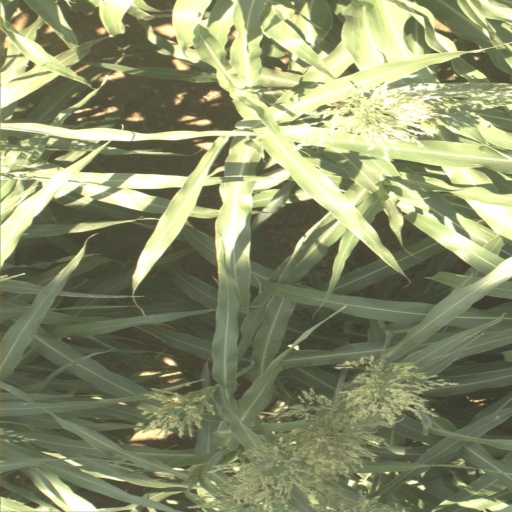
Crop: sorghum